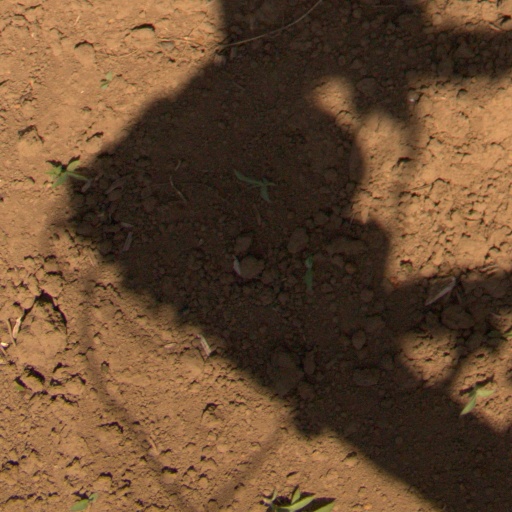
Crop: Jerusalem artichoke